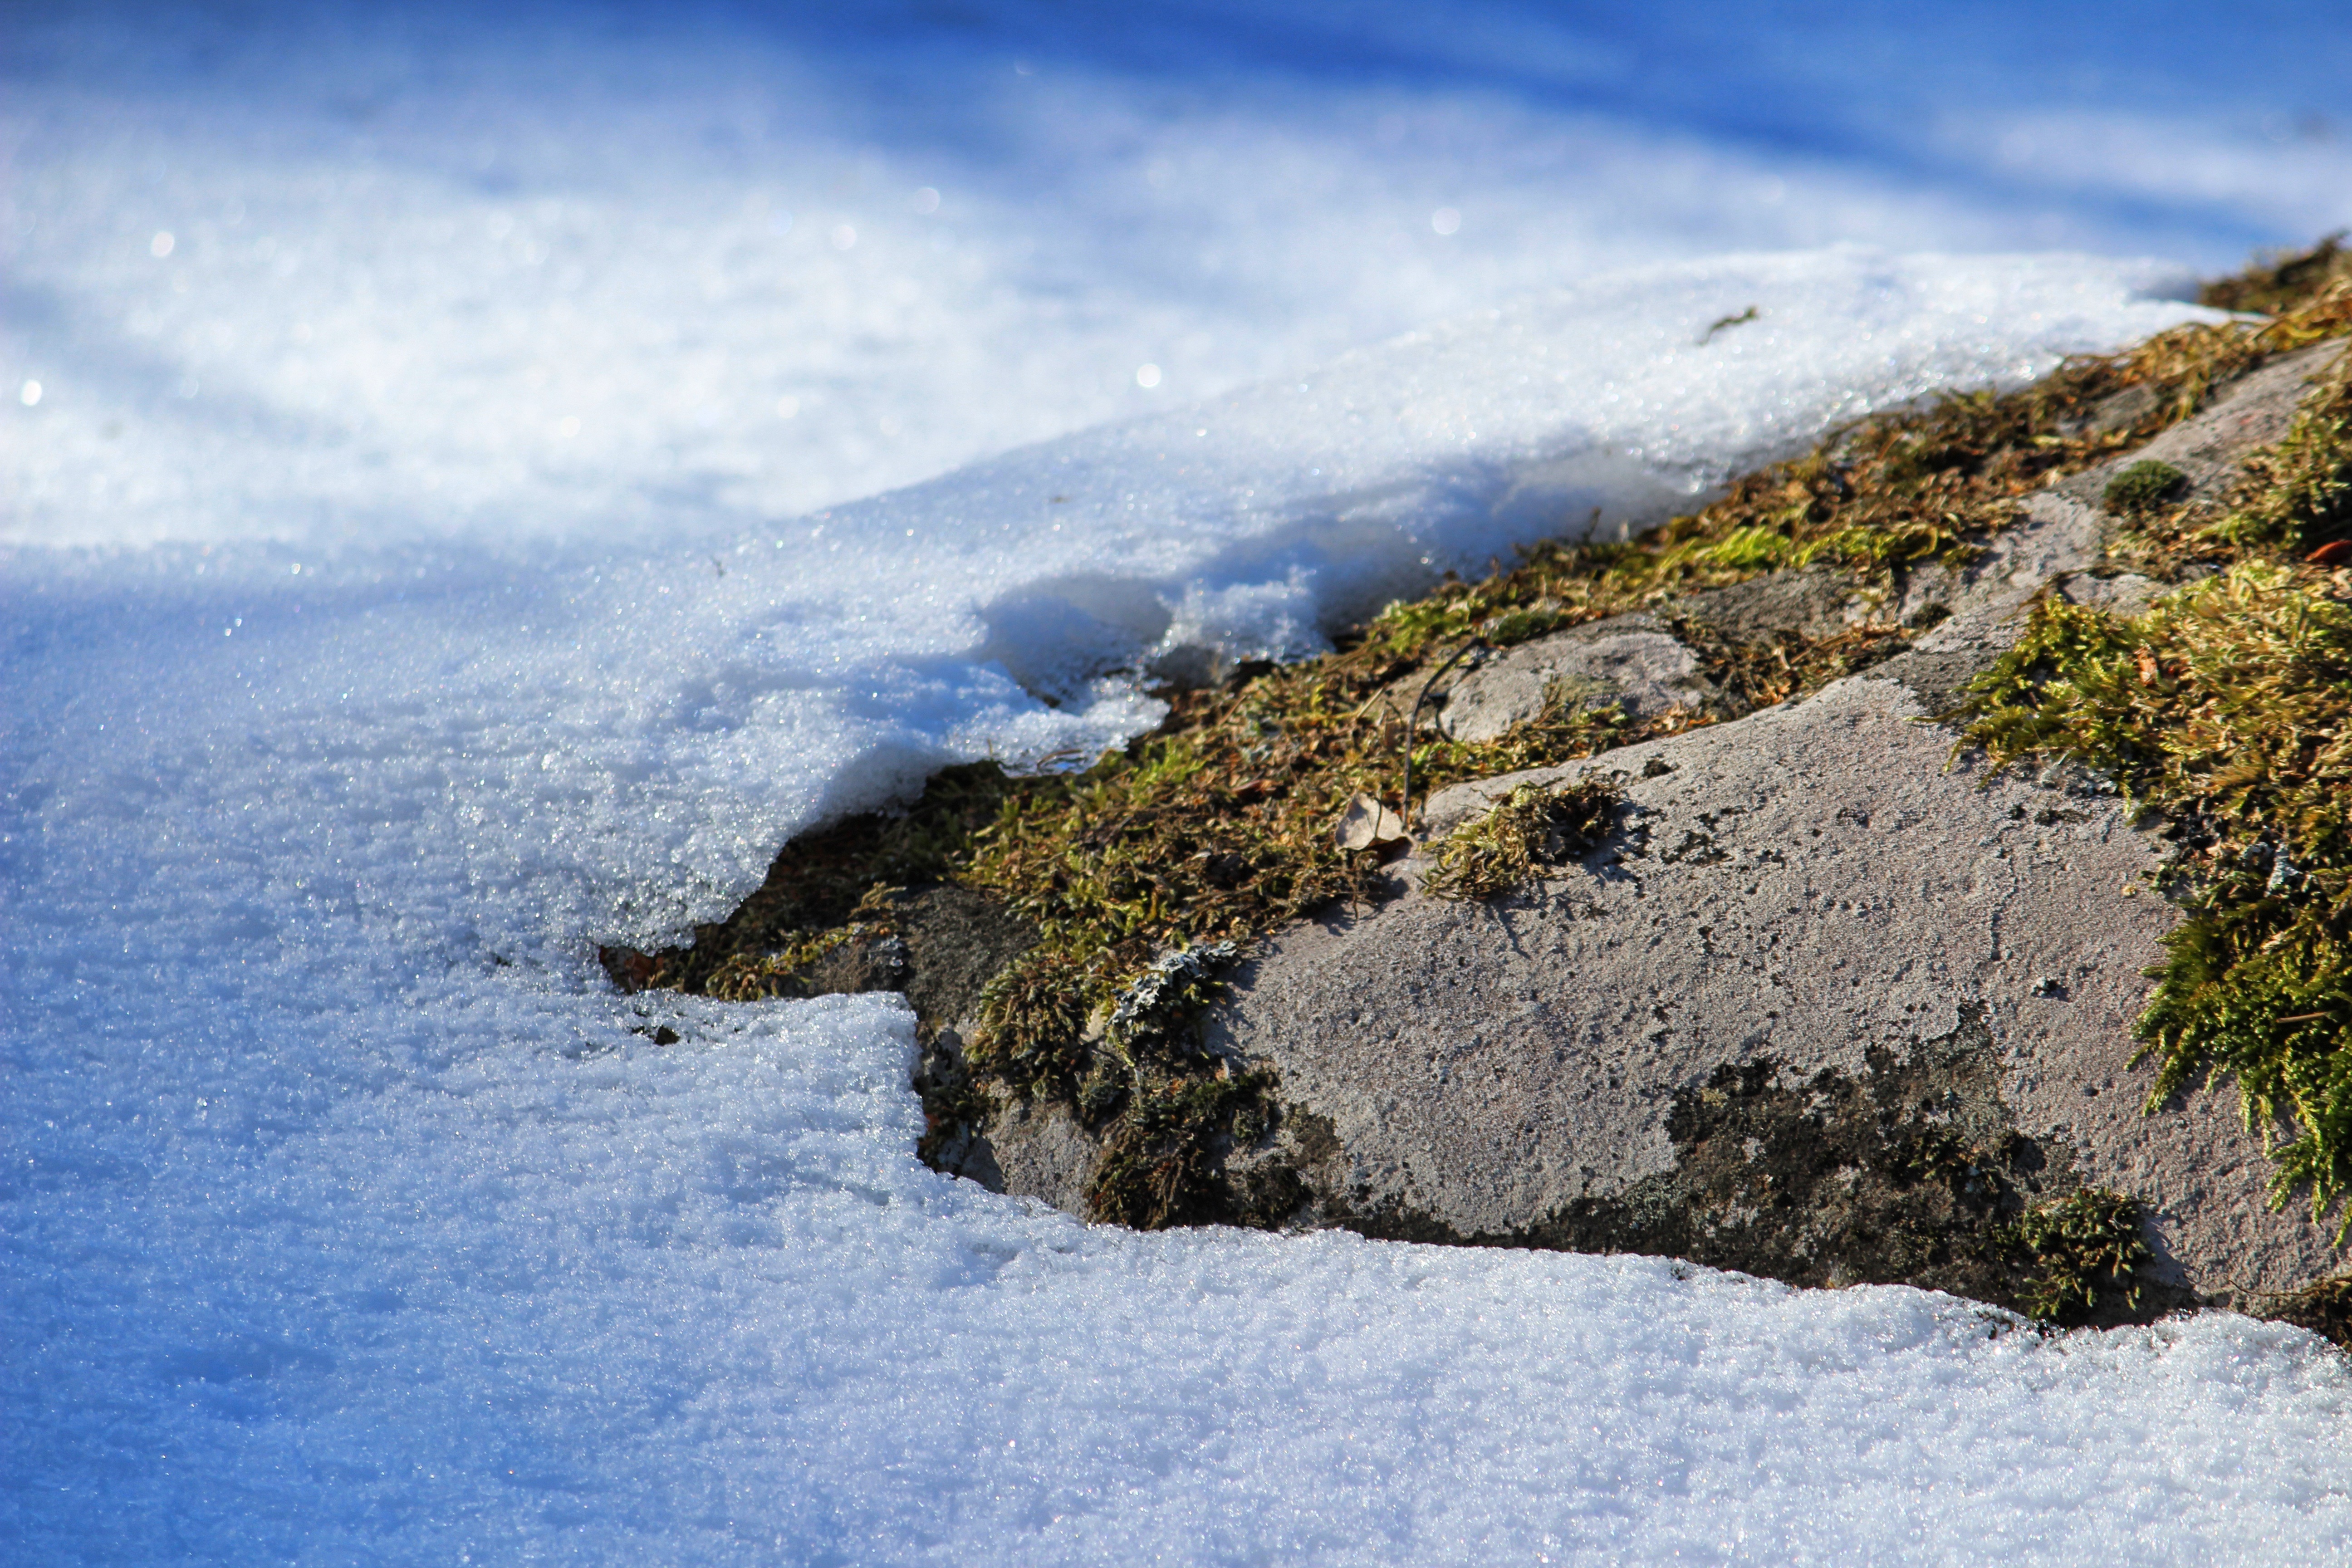
landscape, sea, coast, water, nature, wilderness, mountain, snow, winter, cloud, hill, lake, mountain range, stone, ice, reflection, weather, terrain, season, ridge, alps, finland, fell, loch, tundra, landform, snow covered, geographical feature, mountainous landforms